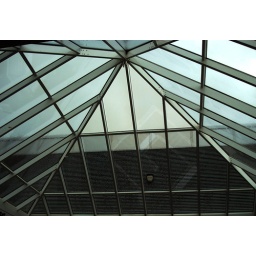
There's a monkey who monitors everything in the new office through rain, sleet, or snow.